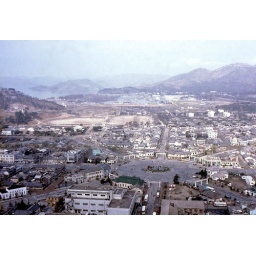
This was one of the few cities in Korea that was planned as it was built.The turtle boat was located near the circle.